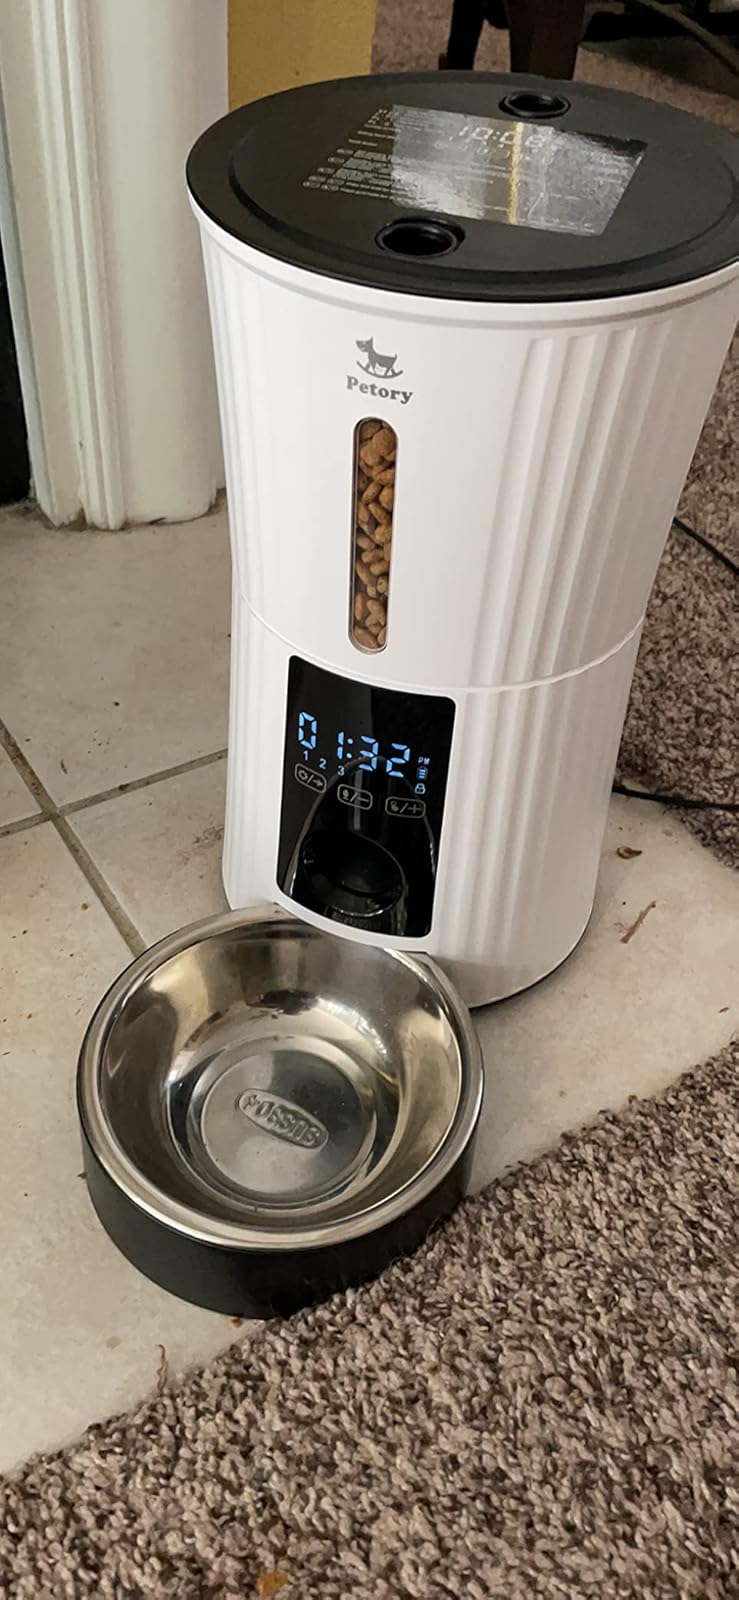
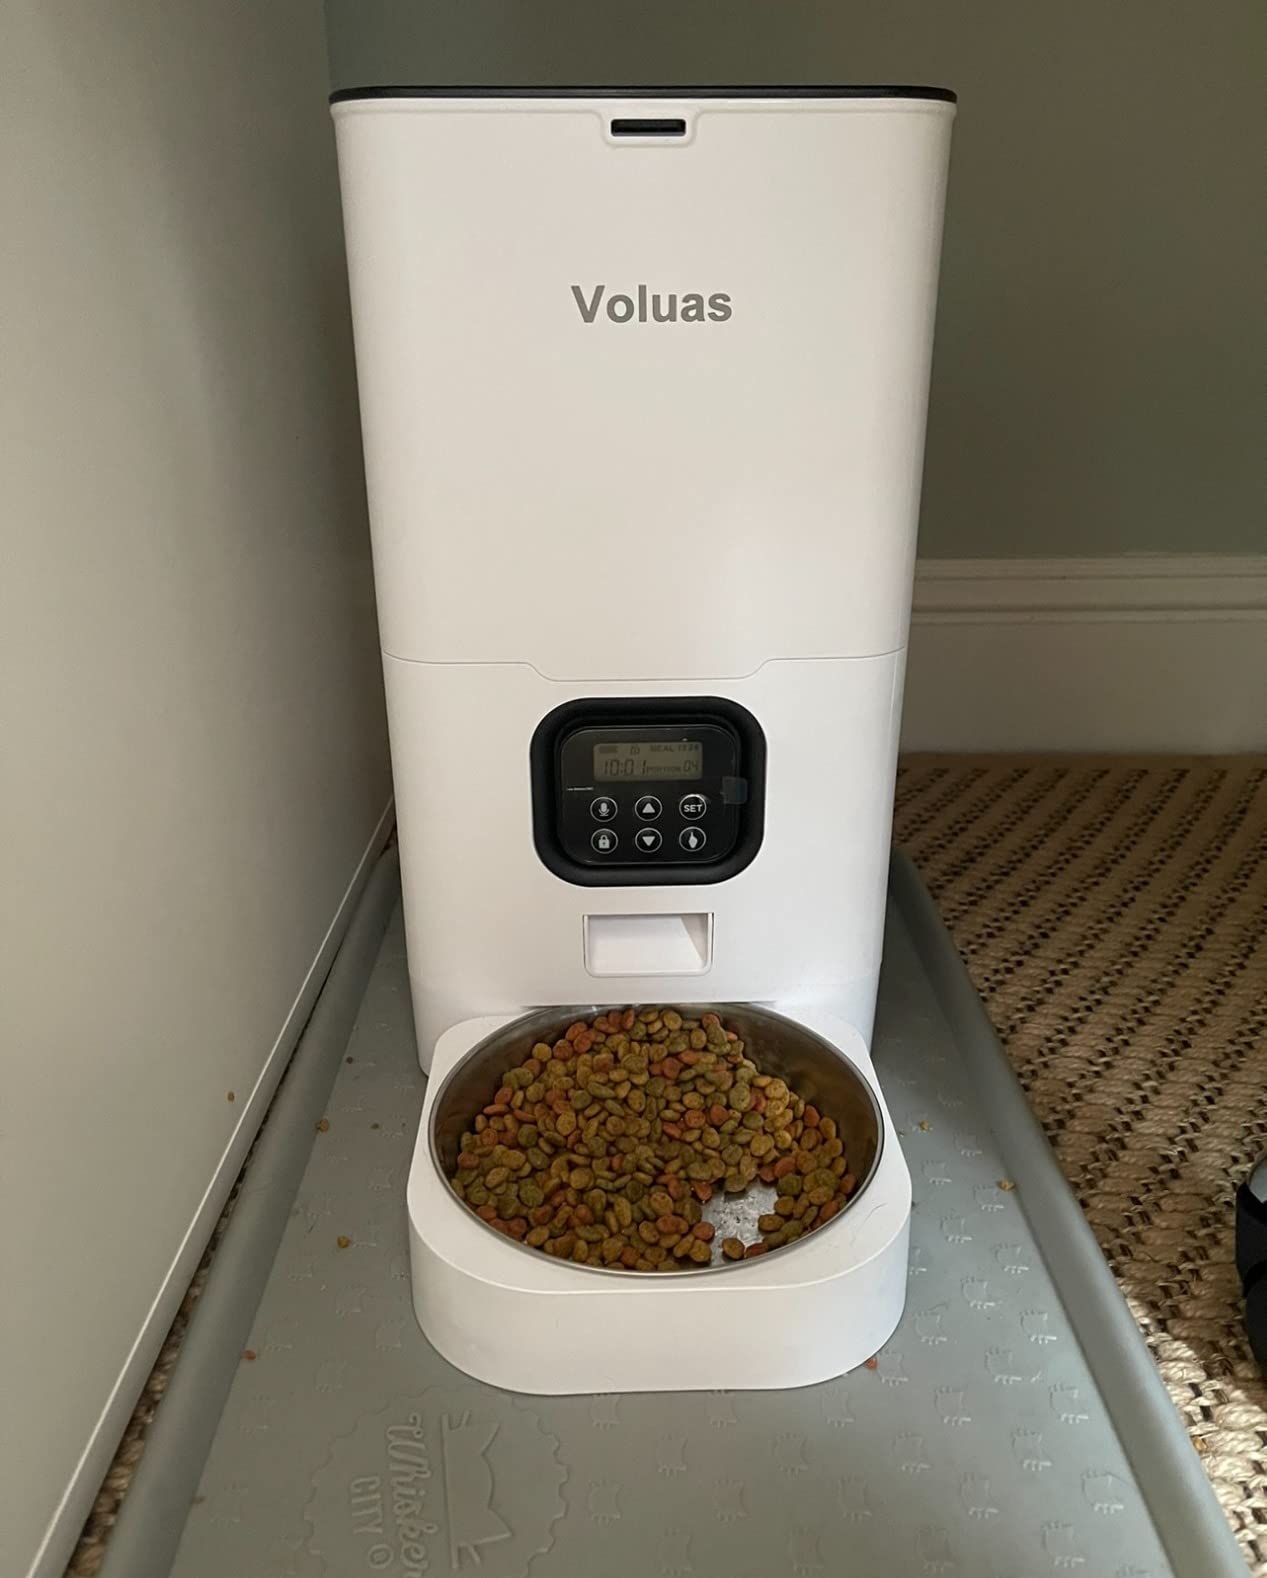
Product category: items_feeder
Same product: no